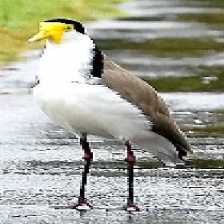
Species: MASKED LAPWING
Scientific name: VANELLUS MILES